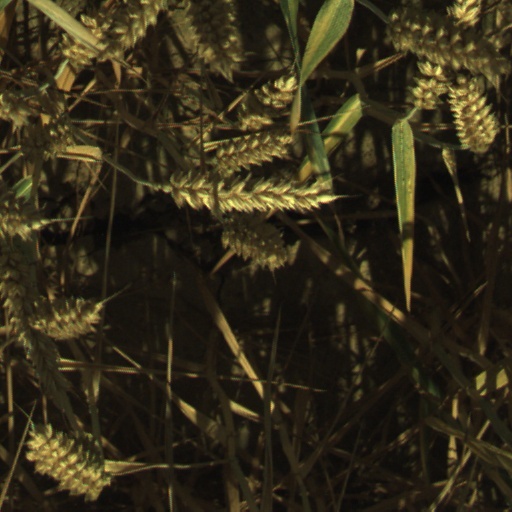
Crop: wheat